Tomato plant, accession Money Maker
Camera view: tilt-top (135 deg); turntable rotation: 210 degrees
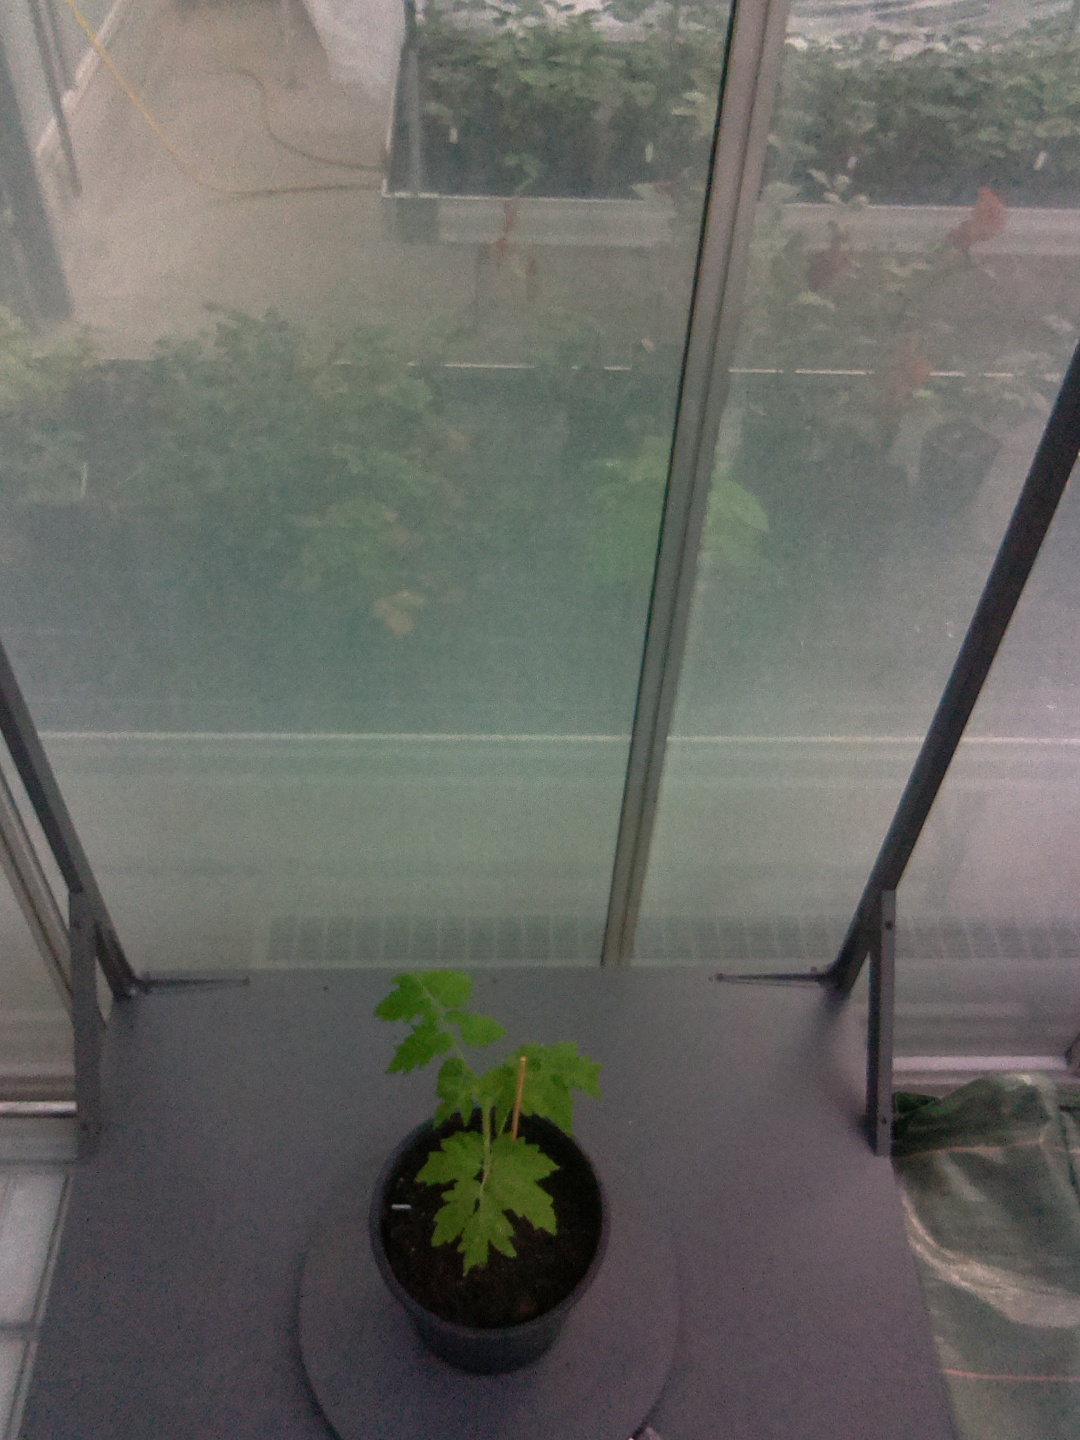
BBCH growth stage 13: 6 of true leaves visible